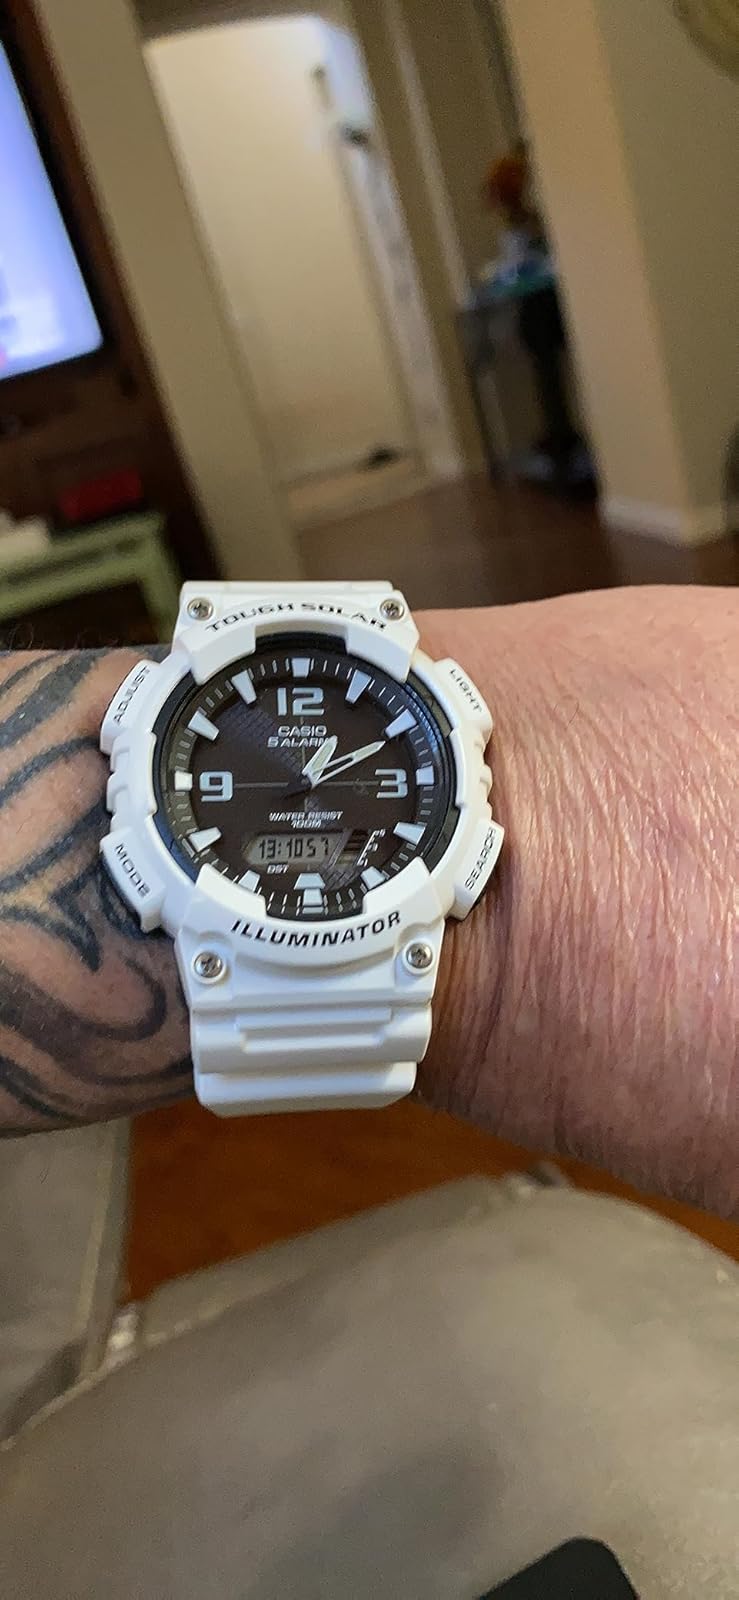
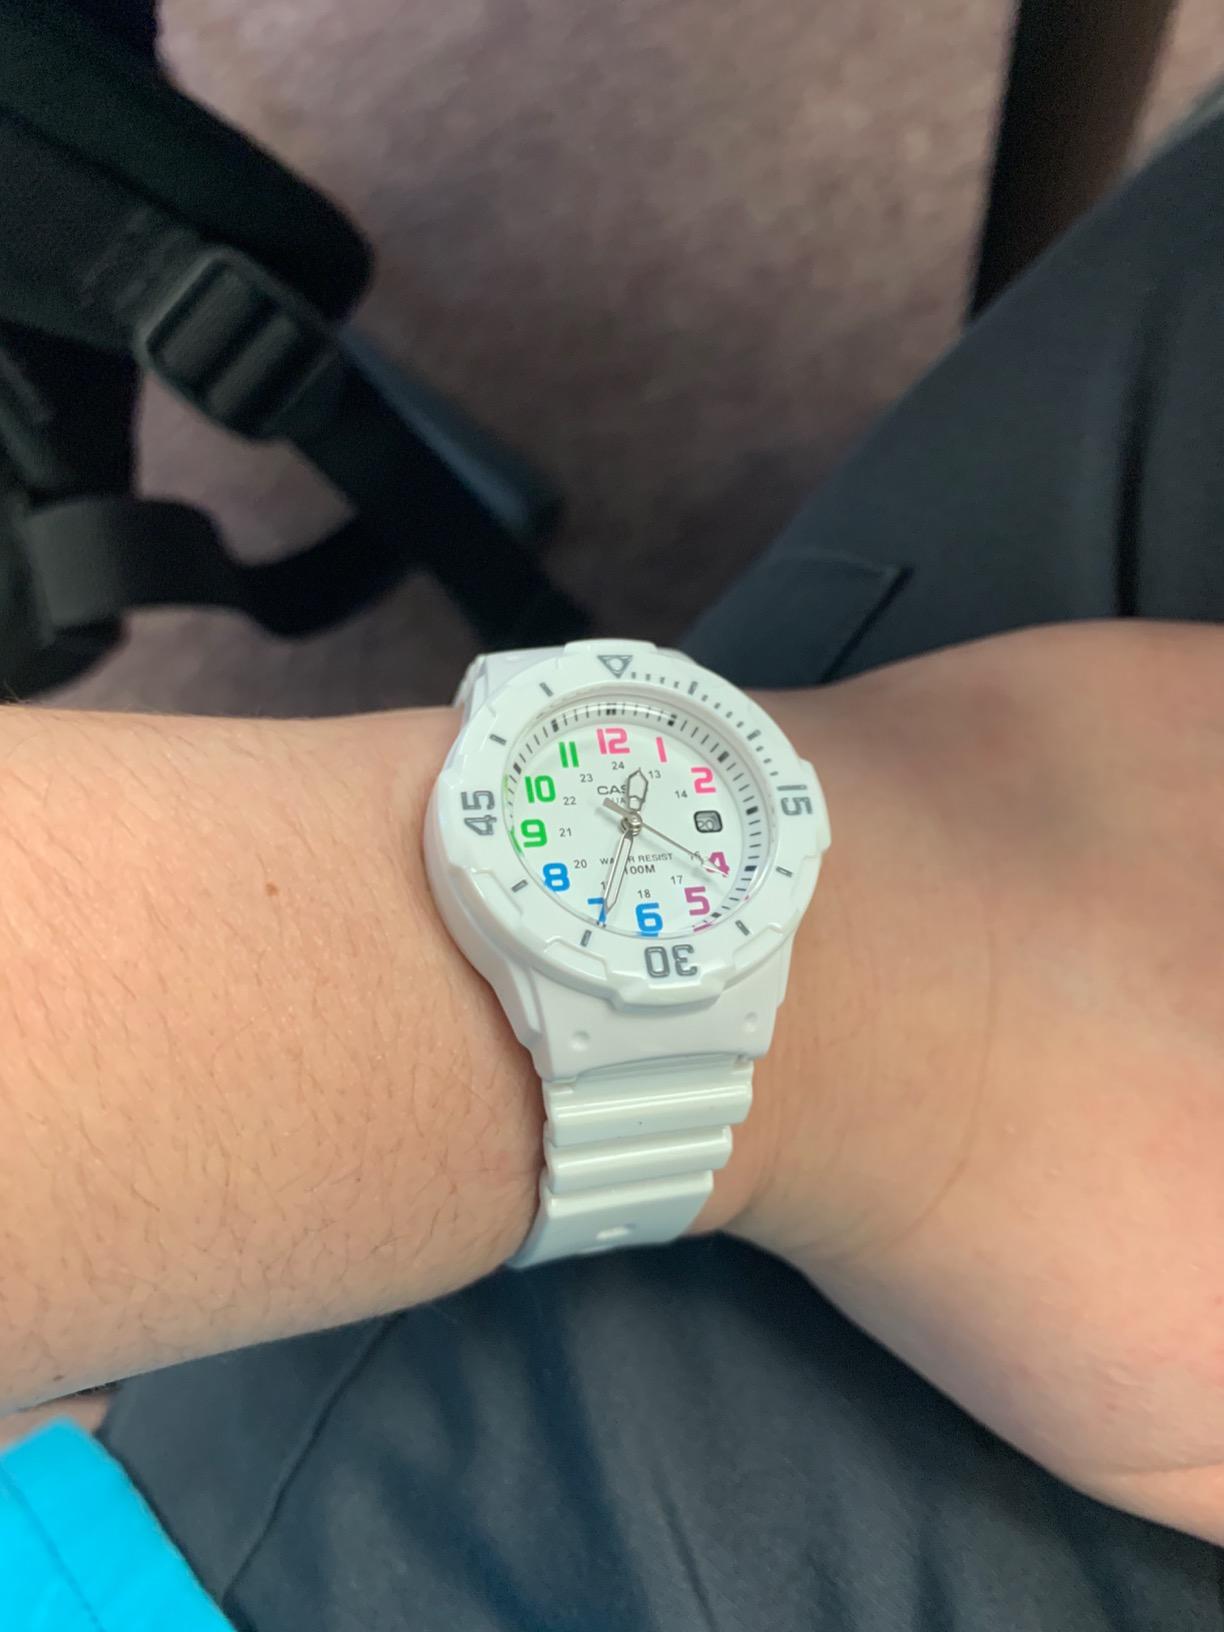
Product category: accessories_watch
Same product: no